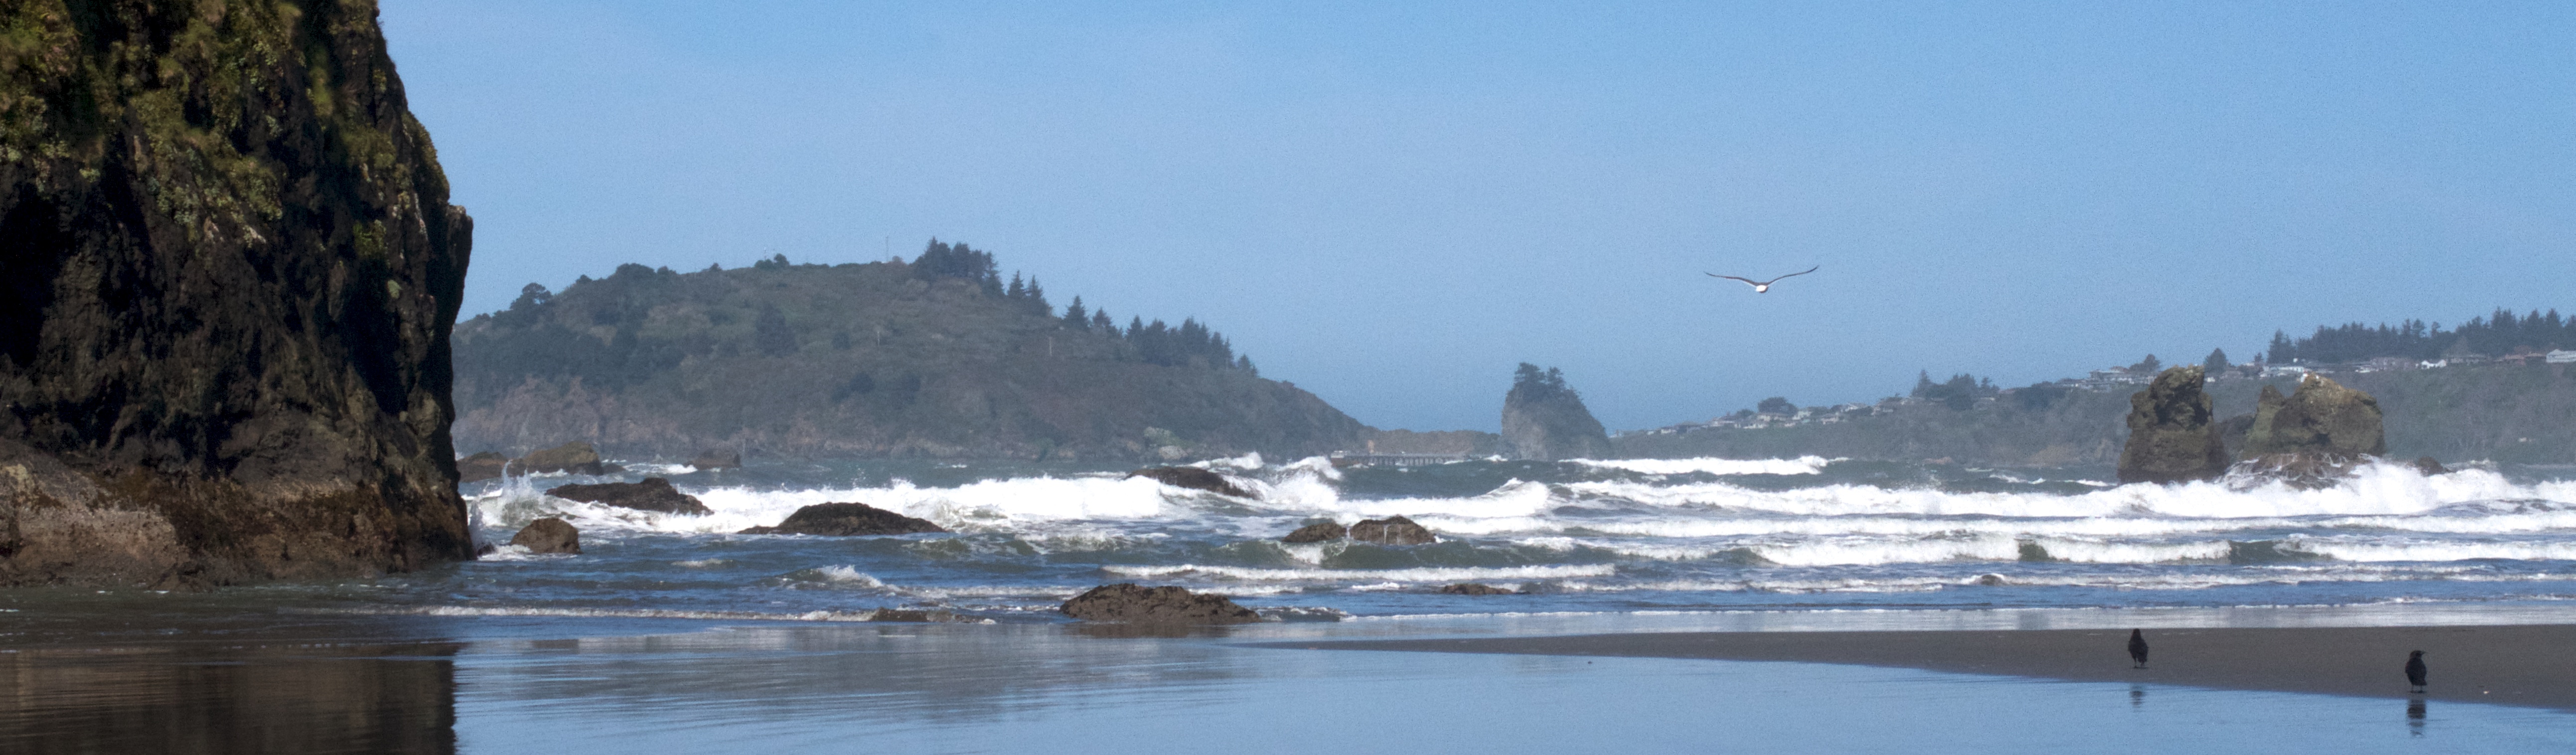
coast, lake, ice, bay, fjord, arctic, loch, geological phenomenon